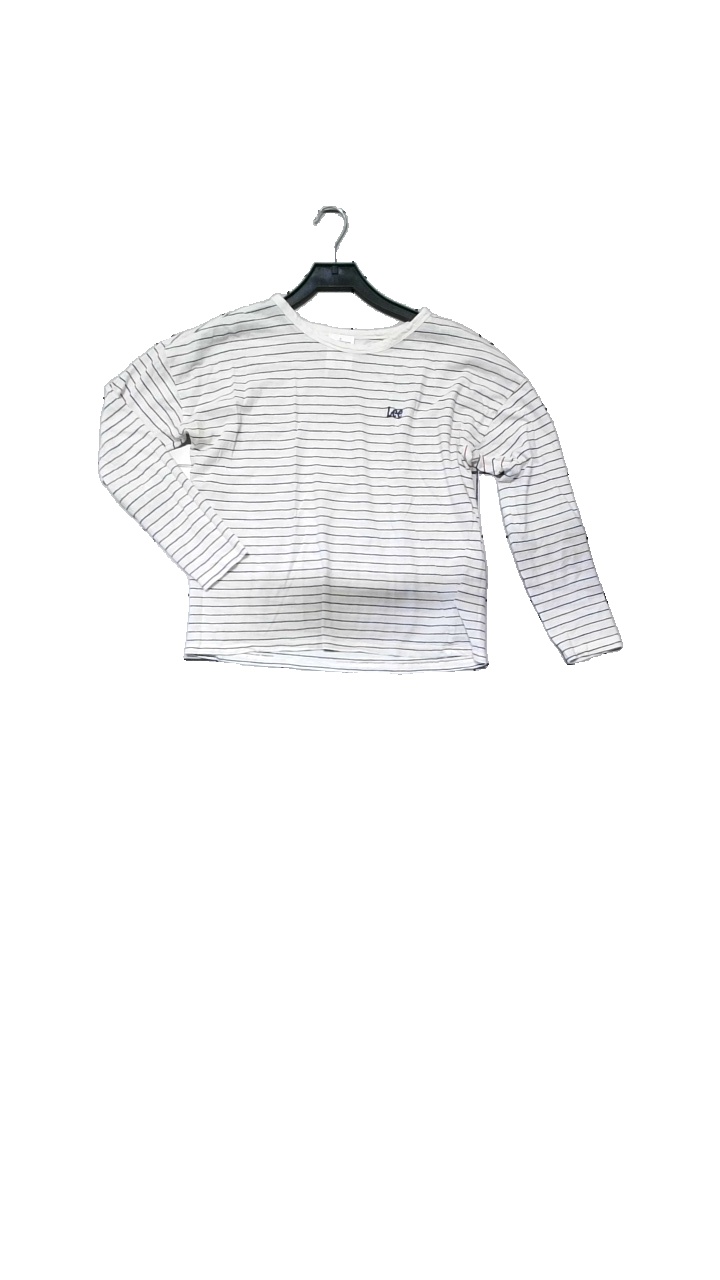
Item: Top (Ladies)
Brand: Lee
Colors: White, Blue, Multicolor
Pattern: Striped
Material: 100%Cotton
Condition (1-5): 3
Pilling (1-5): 2
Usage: Reuse
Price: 50-100